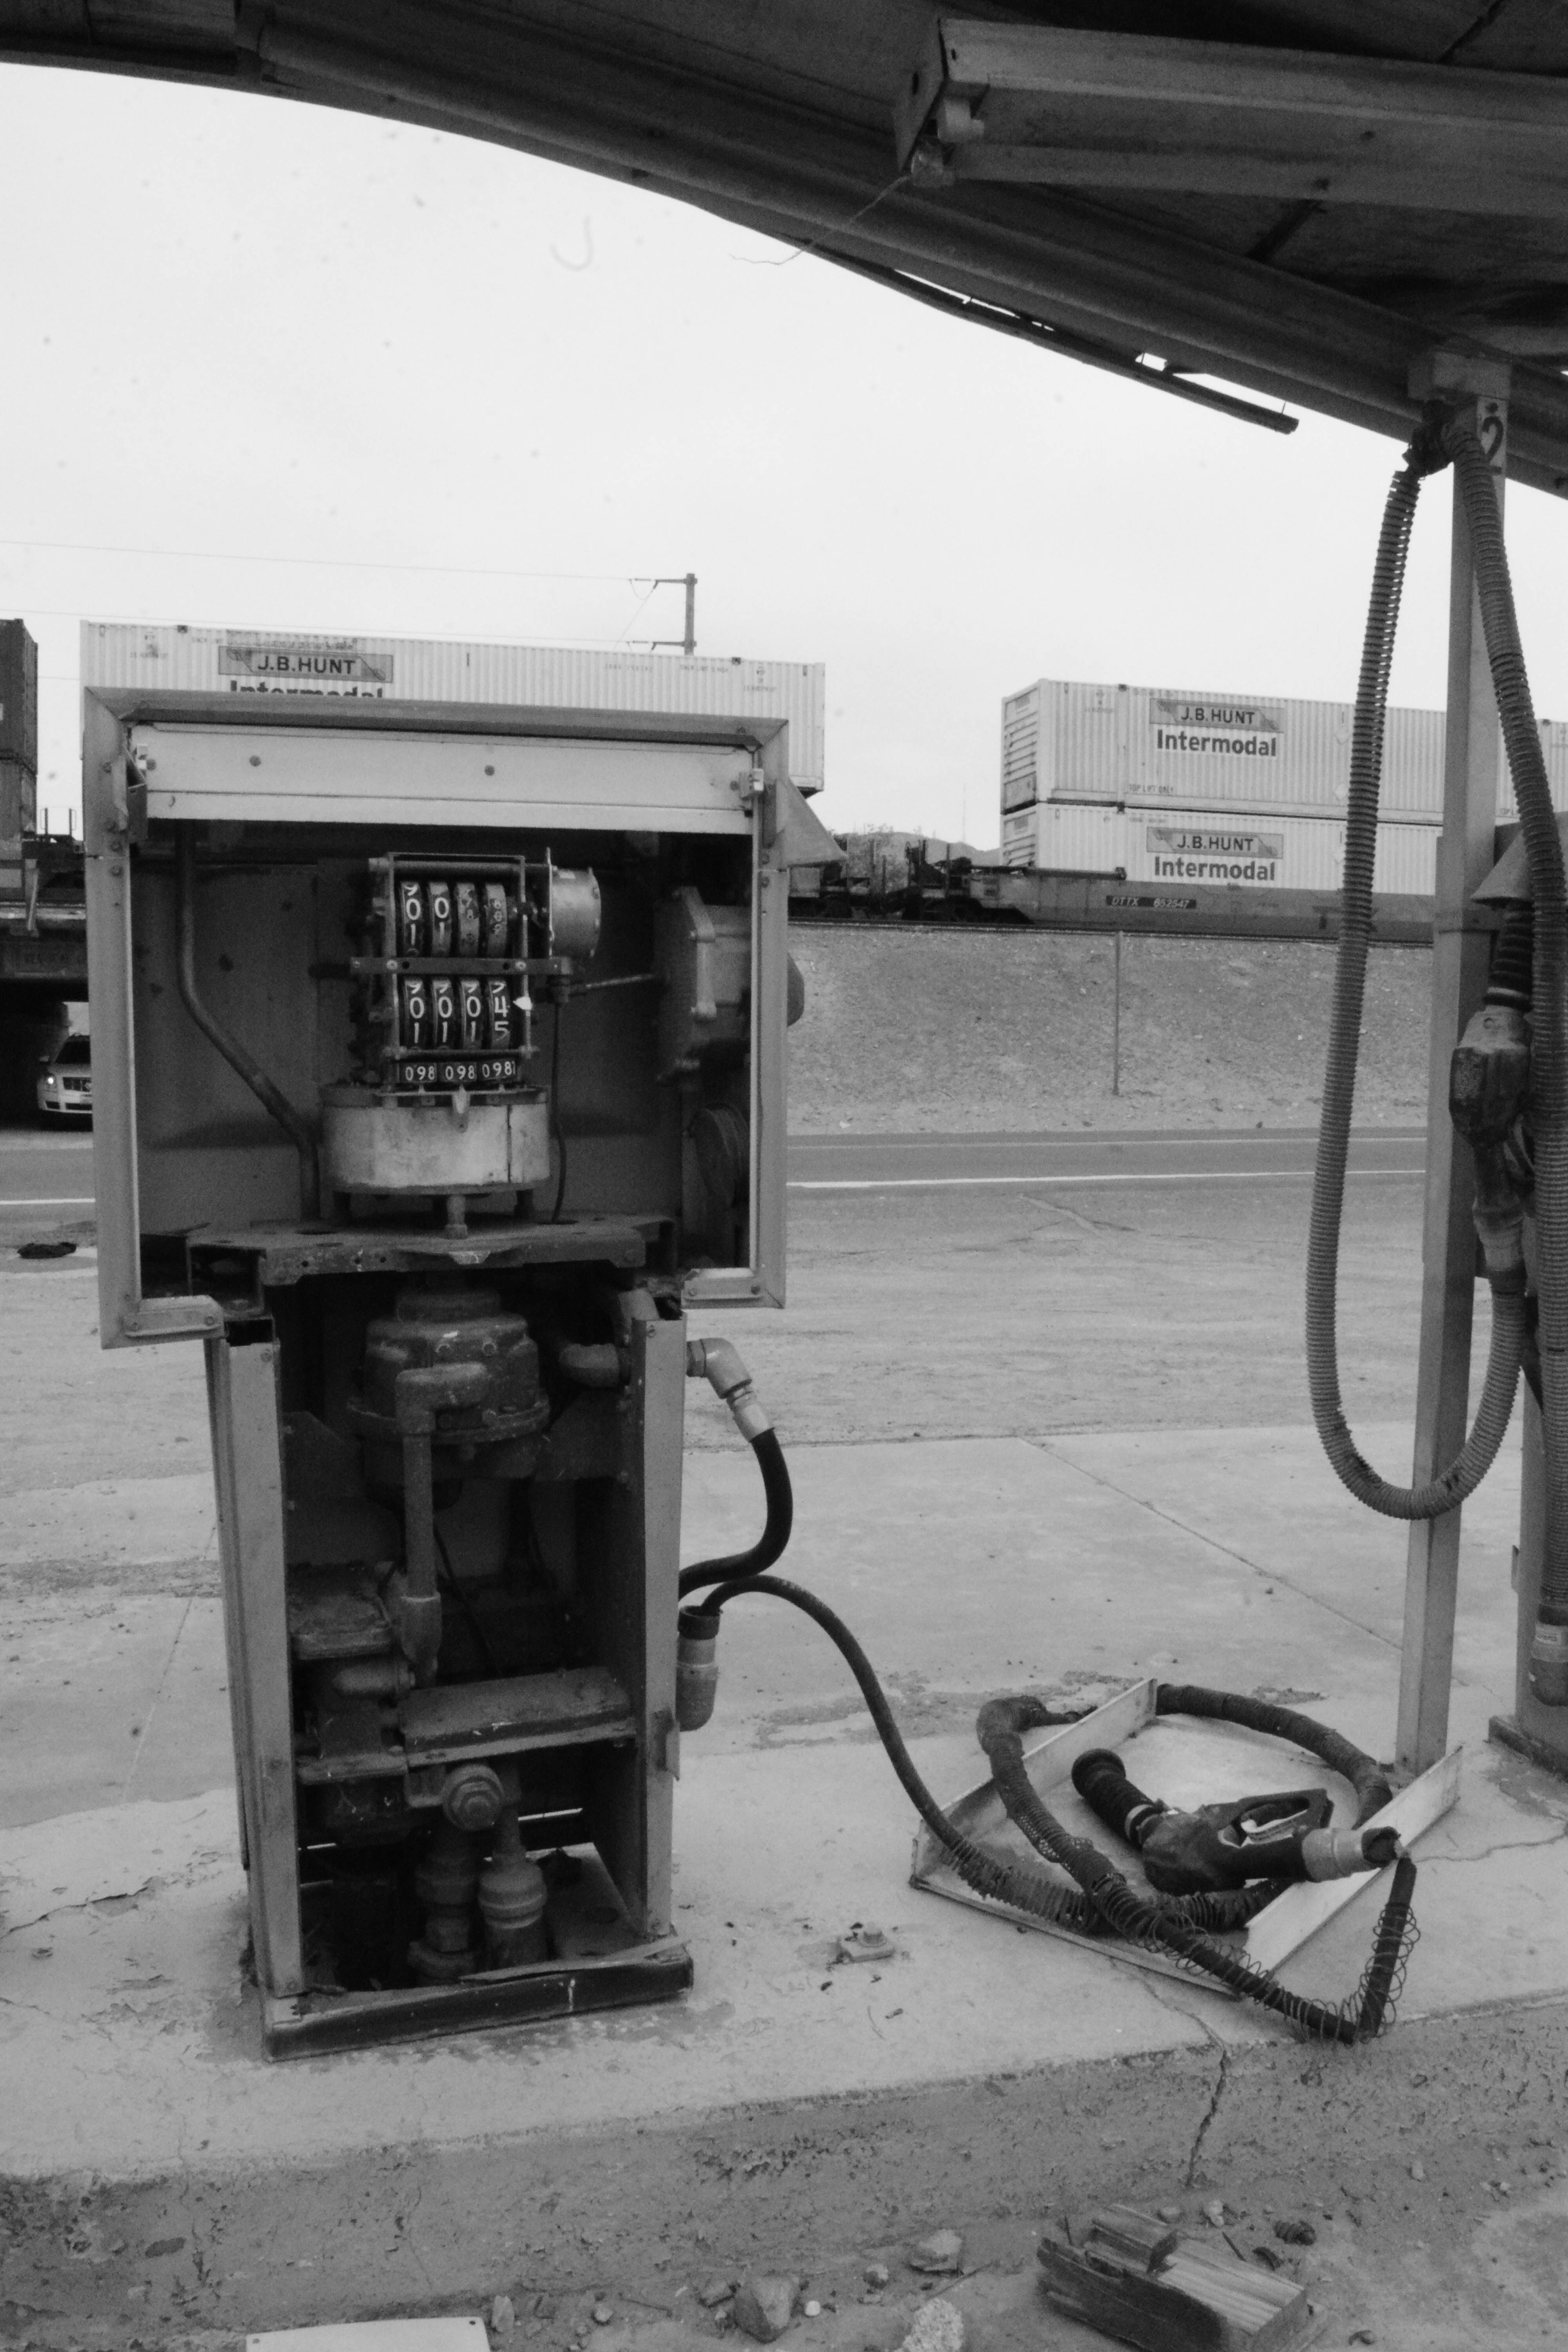
black and white, machine, electricity, monochrome, route66, arizonadesert, newmexicodesert, monochrome photography